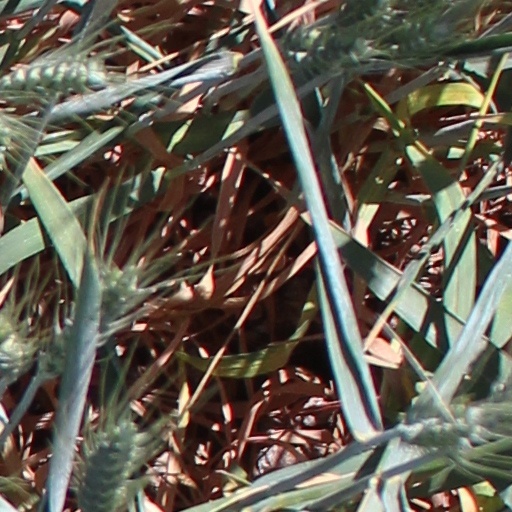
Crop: wheat